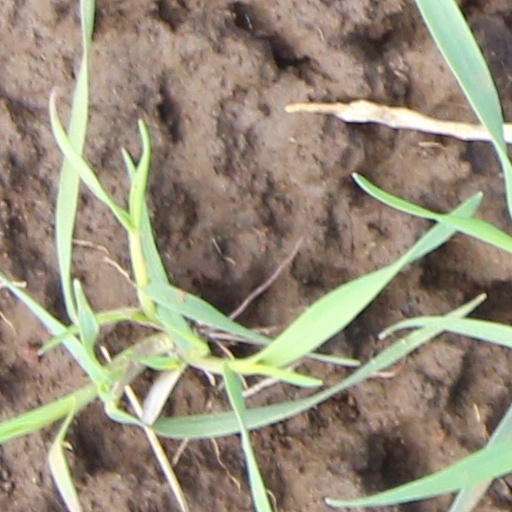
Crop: wheat